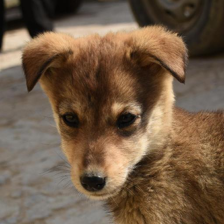
Label: animals